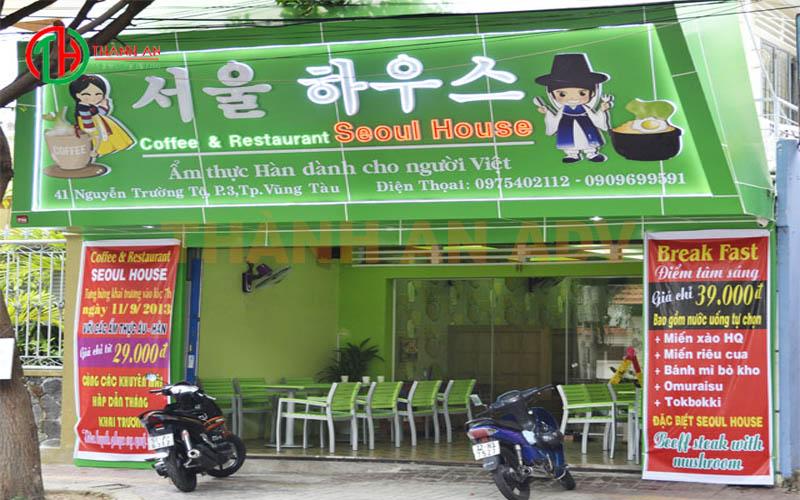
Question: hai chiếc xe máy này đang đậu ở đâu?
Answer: ở trước quán ẩm thực hàn